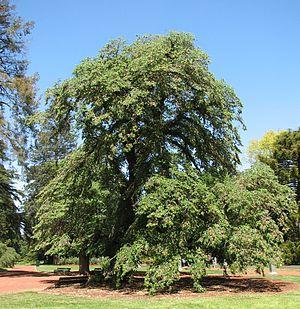
Les ormes sont des arbres du genre Ulmus, famille des Ulmaceae ou Ulmacées atteignant une trentaine de mètres. L'orme est un arbre de haute futaie, et fournit un excellent bois d'œuvre, pratiquement comparable au bois de chêne. Il a pratiquement disparu d'Europe occidentale en raison de la graphiose. Le développement de cultivars résistants fait l'objet de recherches intenses depuis les années 1960.